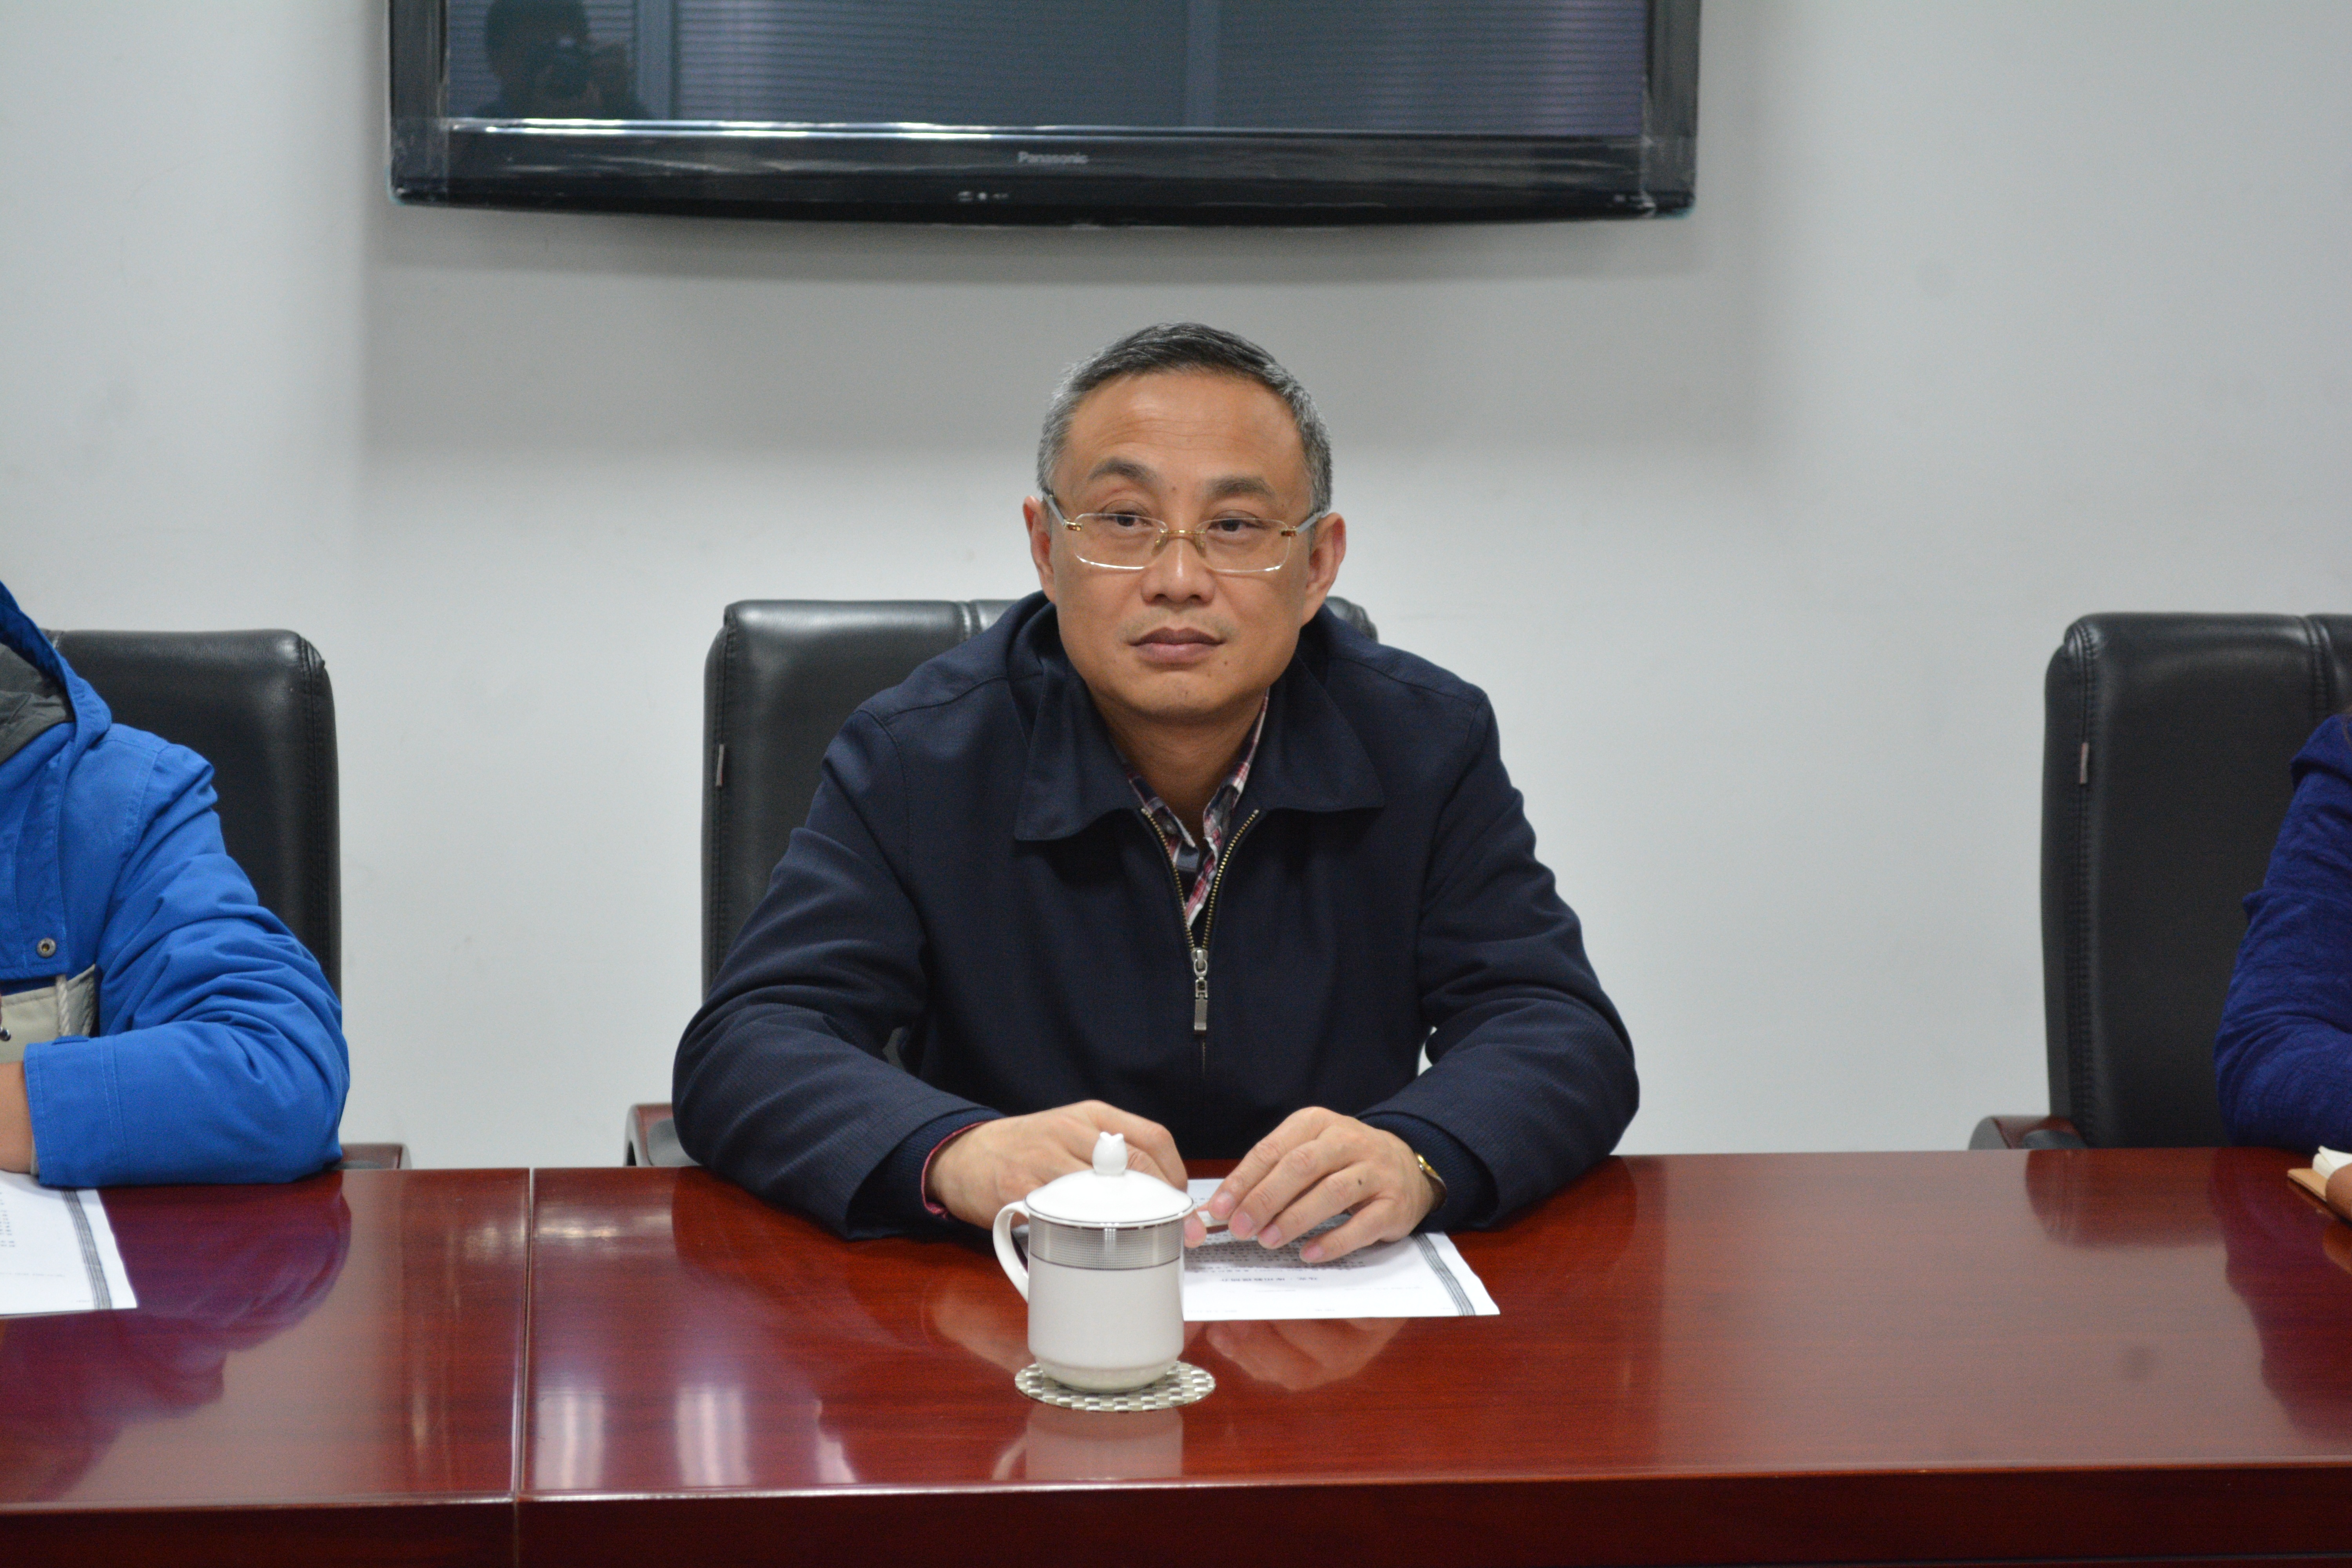
person, conversation